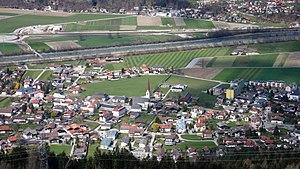
Volders est une commune autrichienne du district d'Innsbruck-Land dans le Tyrol.